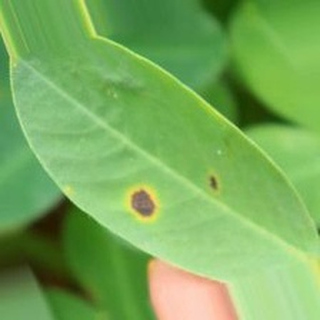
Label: groundnut_early_leaf_spot